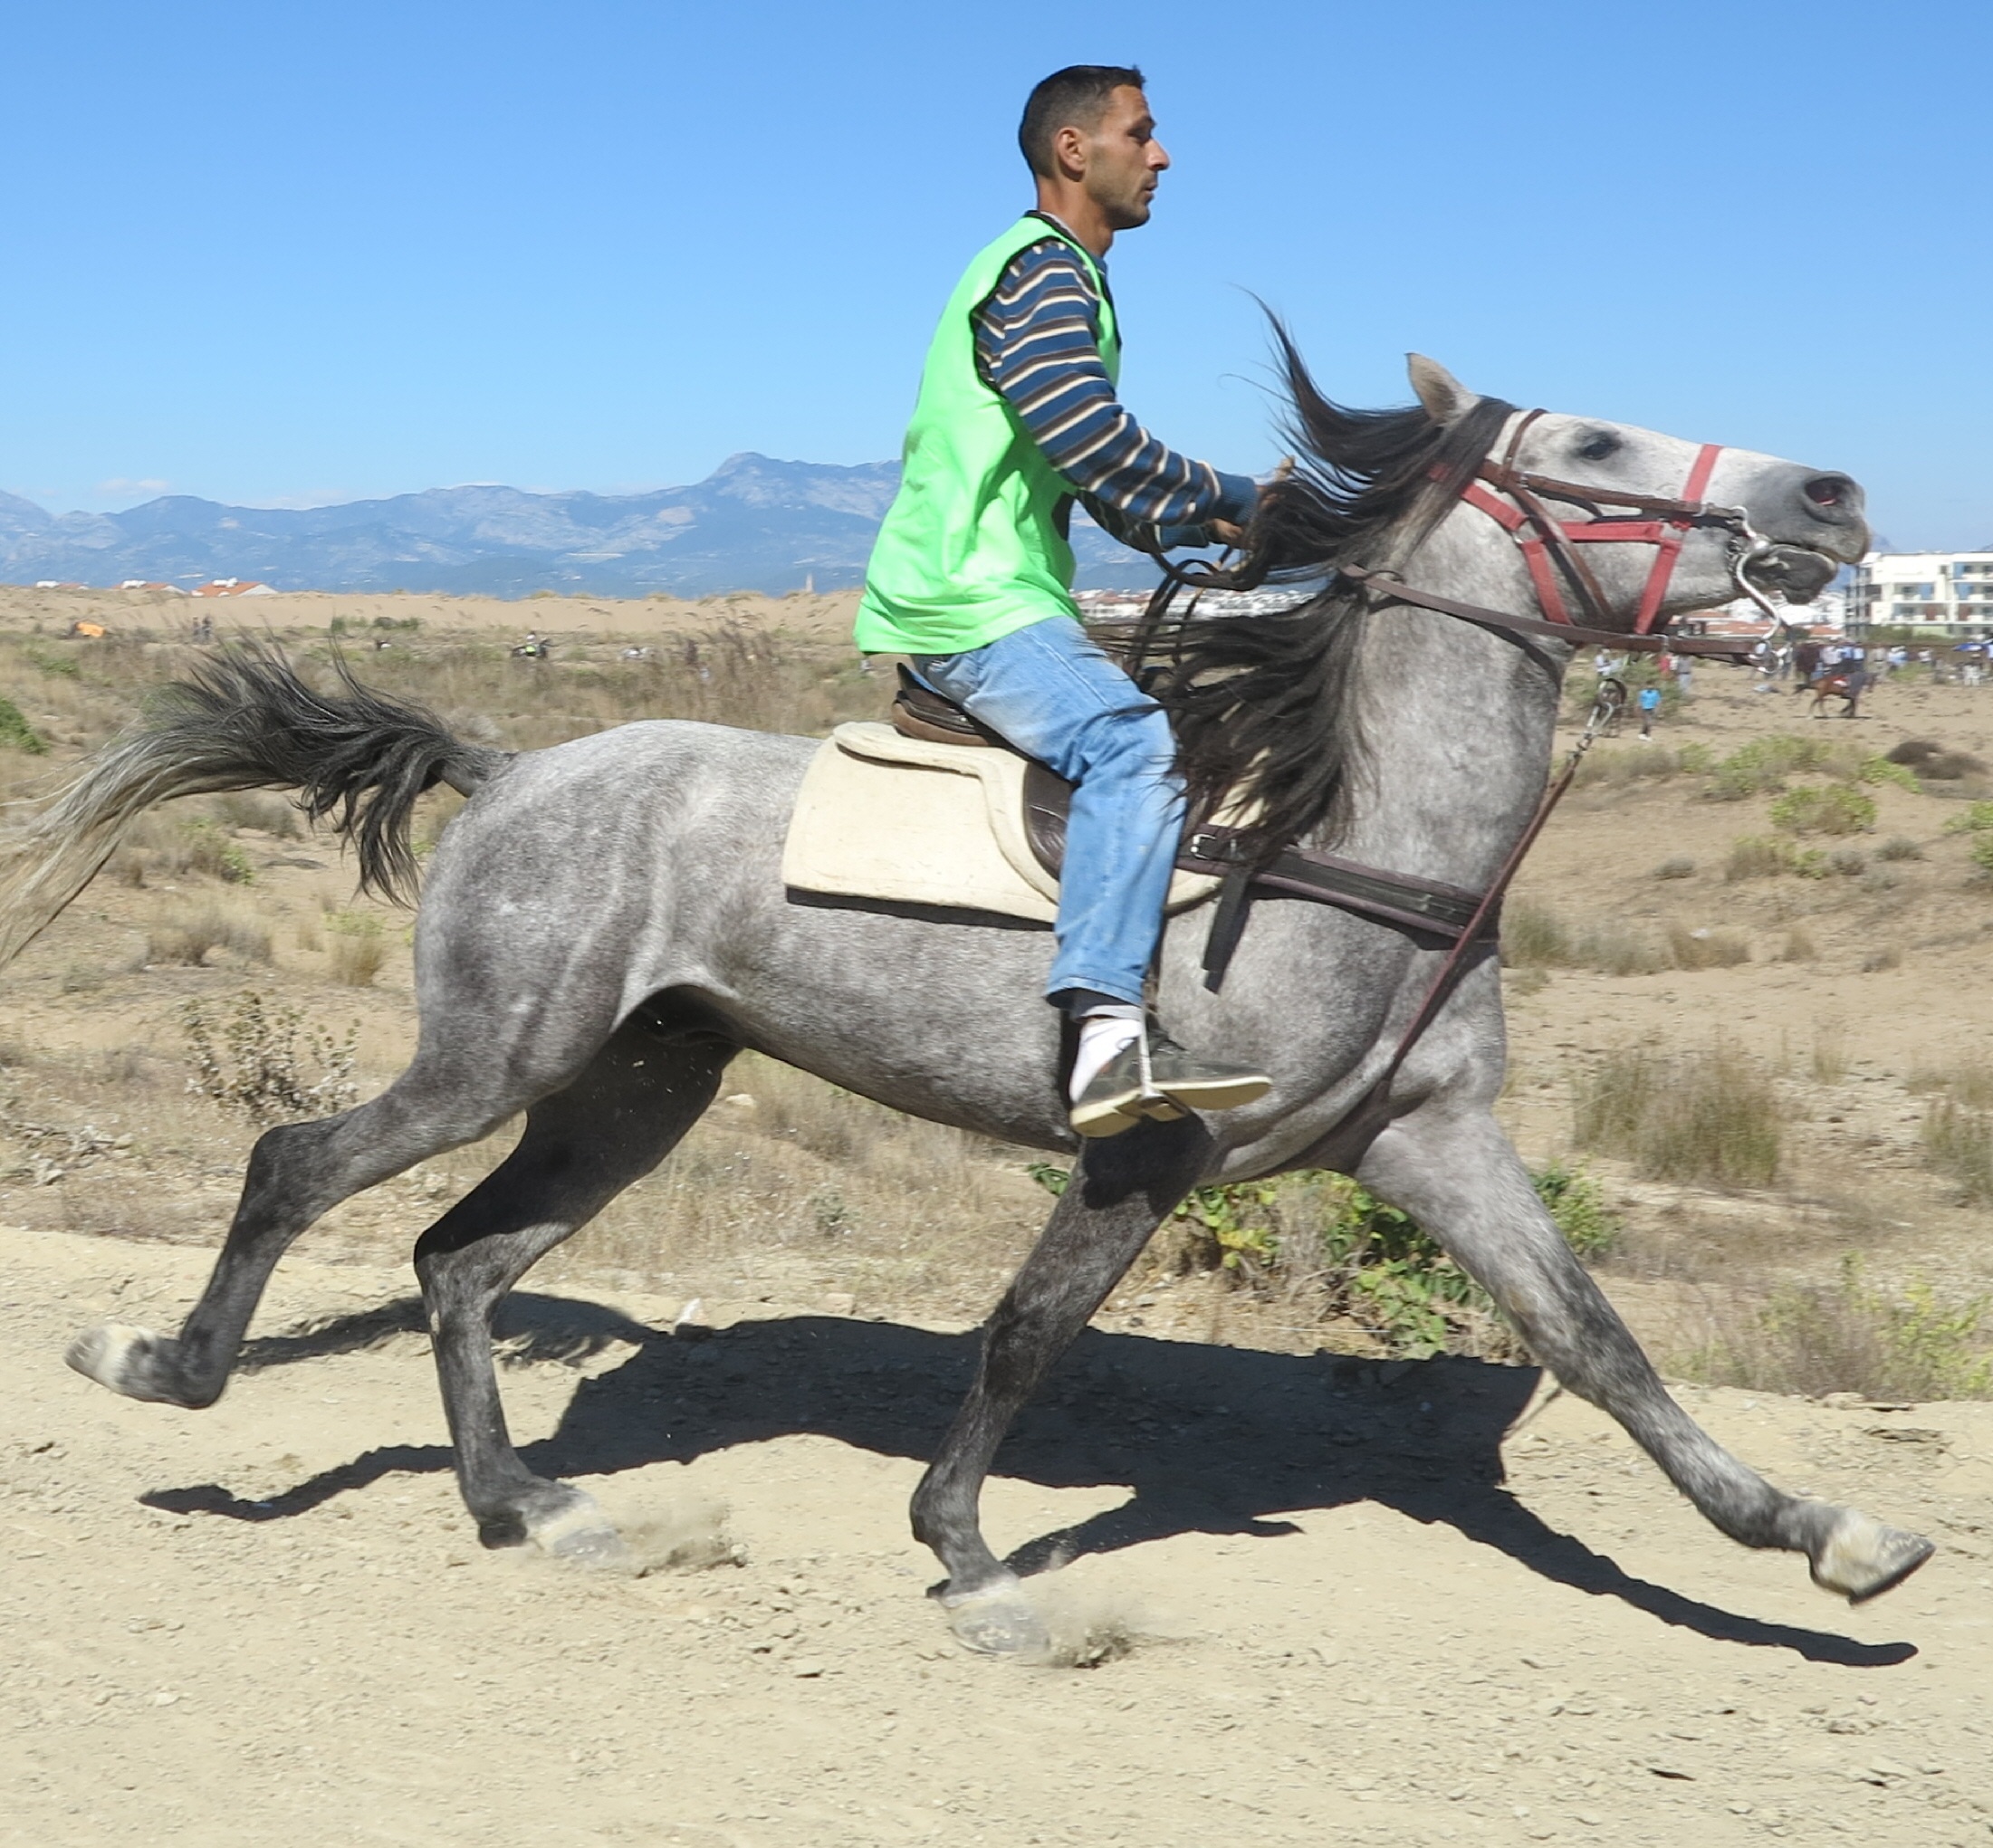
sport, horse, rein, mammal, stallion, human, ride, sports, animals, turkey, mare, jockey, reiter, western riding, equestrianism, pack animal, eventing, small horse, horse like mammal, mustang horse, horse harness, animal sports, english riding, equestrian sport, reining, endurance riding